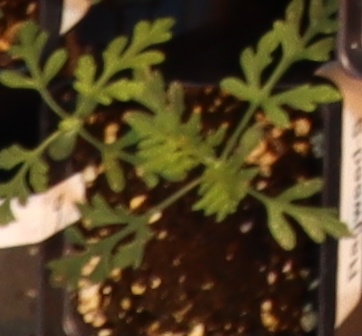
Label: Ragweed